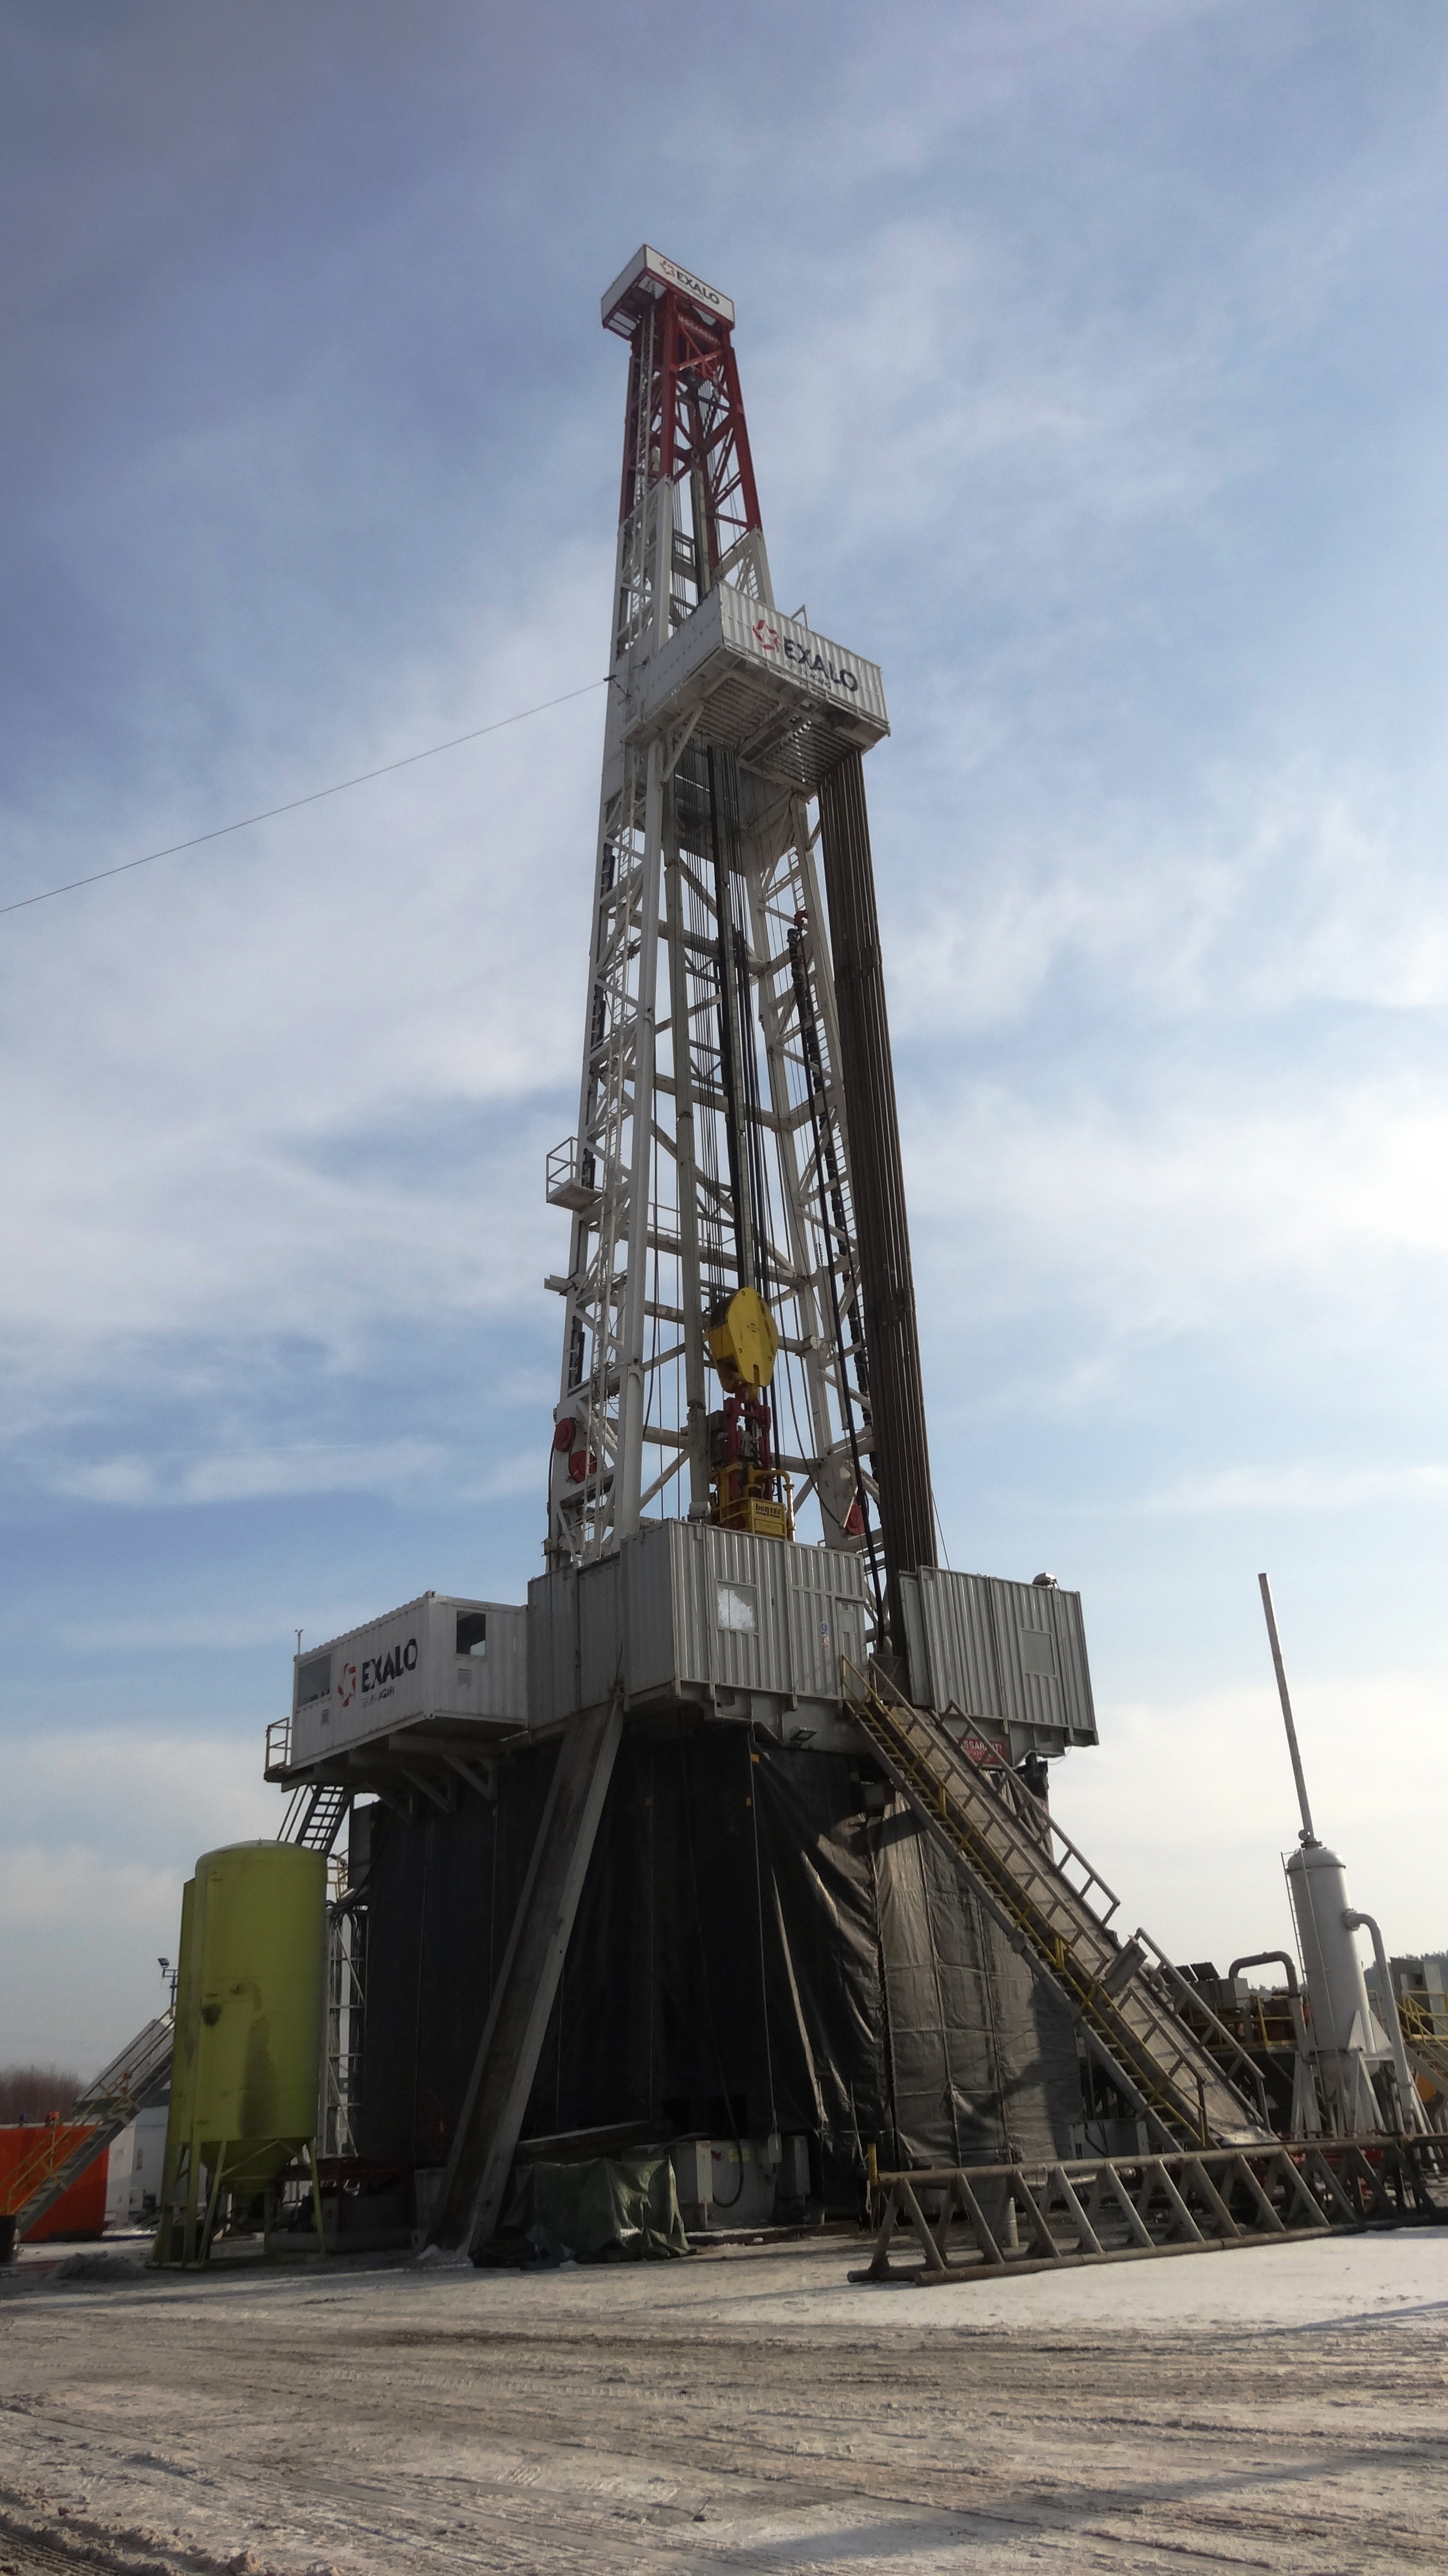
vehicle, tower, mast, search, oil rig, natural gas, construction equipment, drilling rig